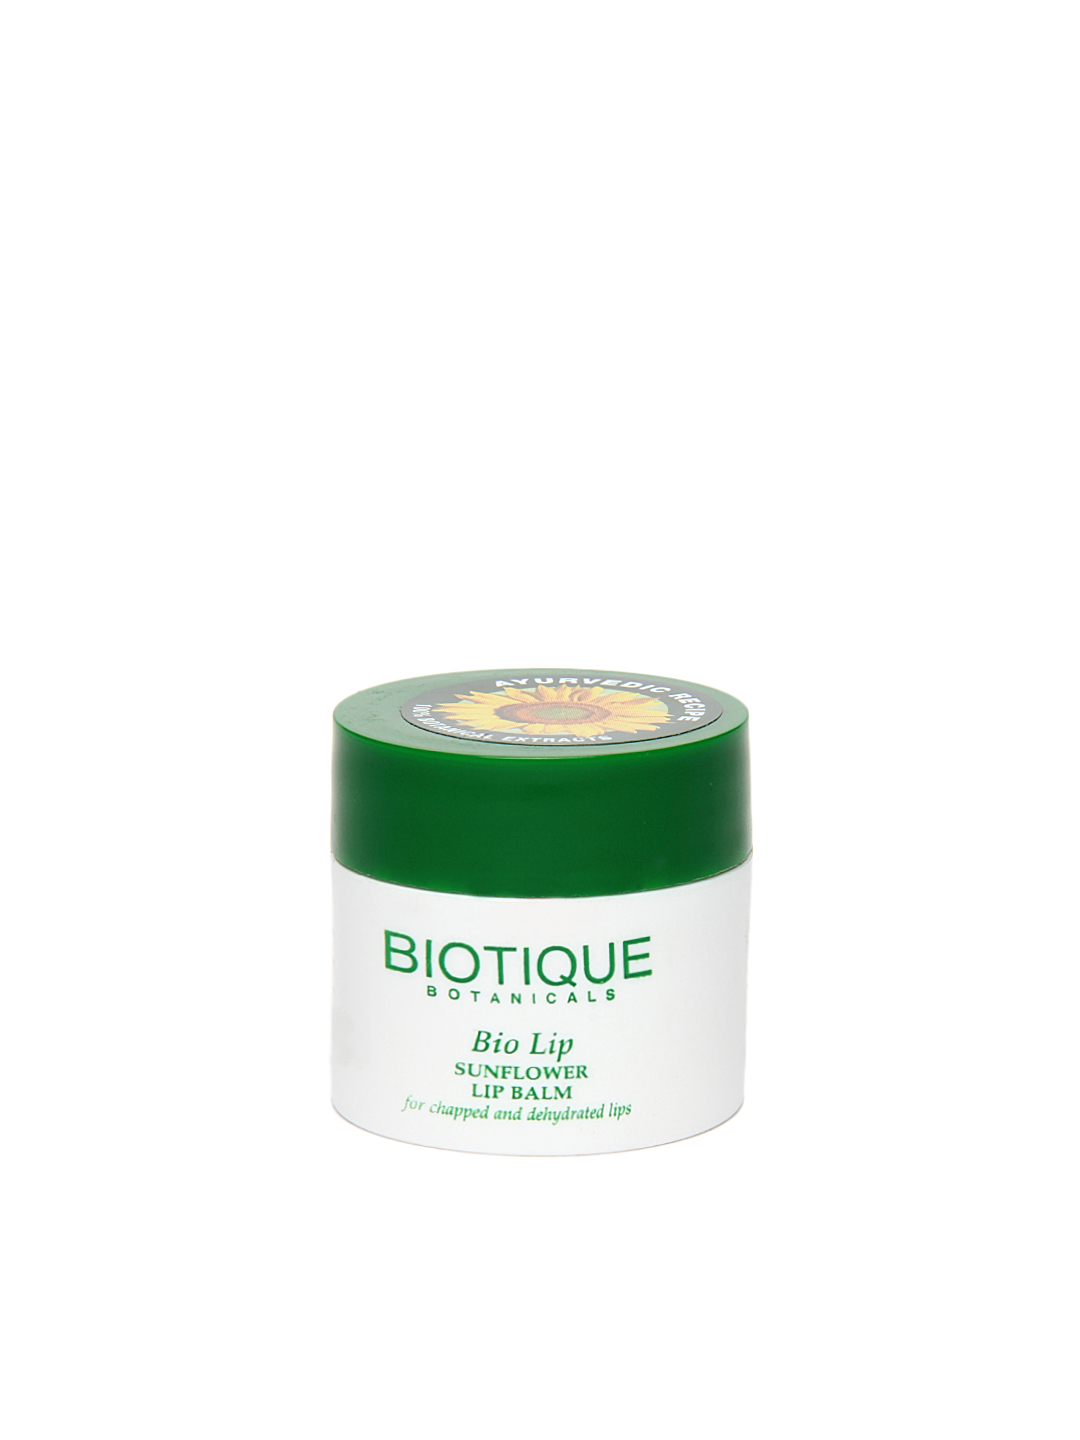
Biotique Bio Lip Sunflower Balm
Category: Personal Care / Lips / Lip Care
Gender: Women
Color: Green
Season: Spring 2017
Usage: Casual